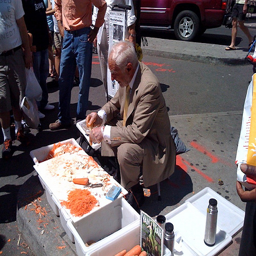
A man sitting down slicing up carrots on a sidewalk.
A man is eating grating up carrots at a table.
A man that is sitting down peeling carrots.
A man dressed in a suit is eating carrots.
A man in a suit grating carrots as other people watch.